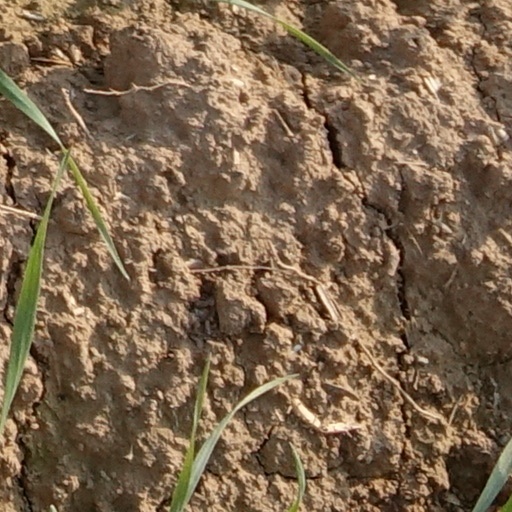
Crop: wheat